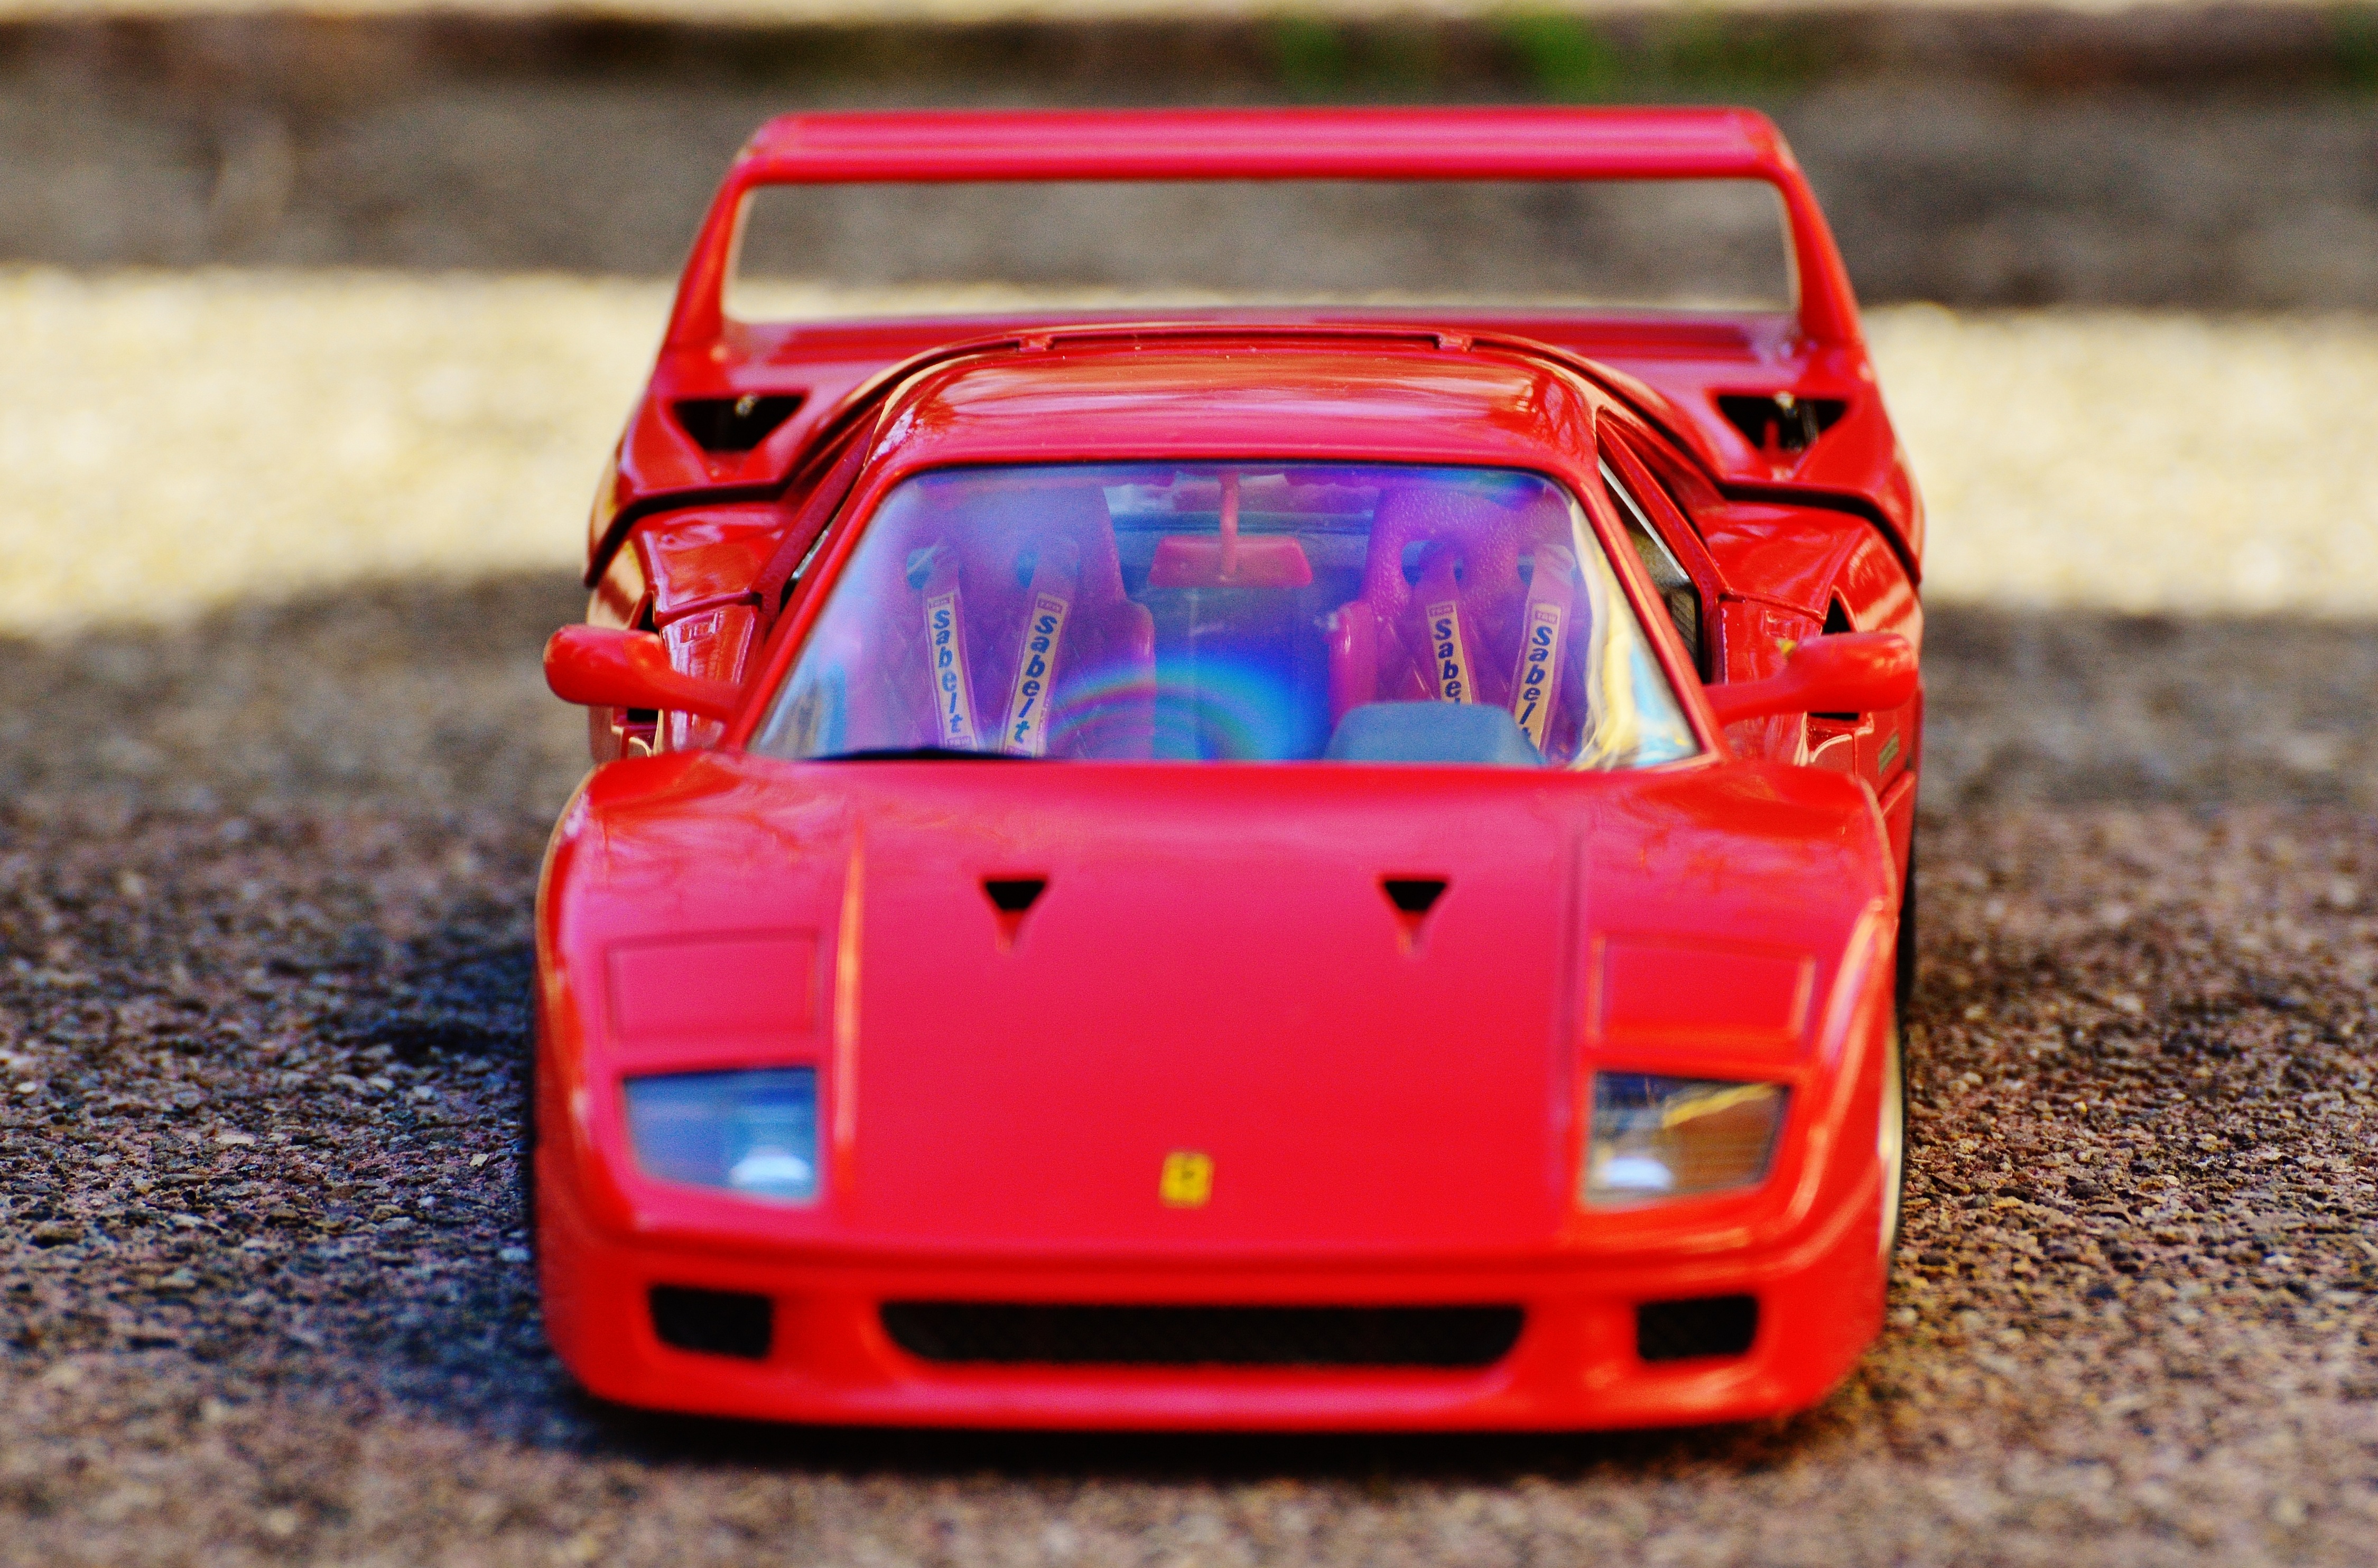
sport, car, wheel, red, vehicle, drive, italy, auto, speed, sports car, bumper, race car, supercar, power, racing, ps, expensive, ferrari, fast, dare, racing car, car racing, model car, front view, land vehicle, automobile make, automotive design, luxury vehicle, performance car, ferrari spa, ferrari f40, ferrari testarossa